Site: brandenburg
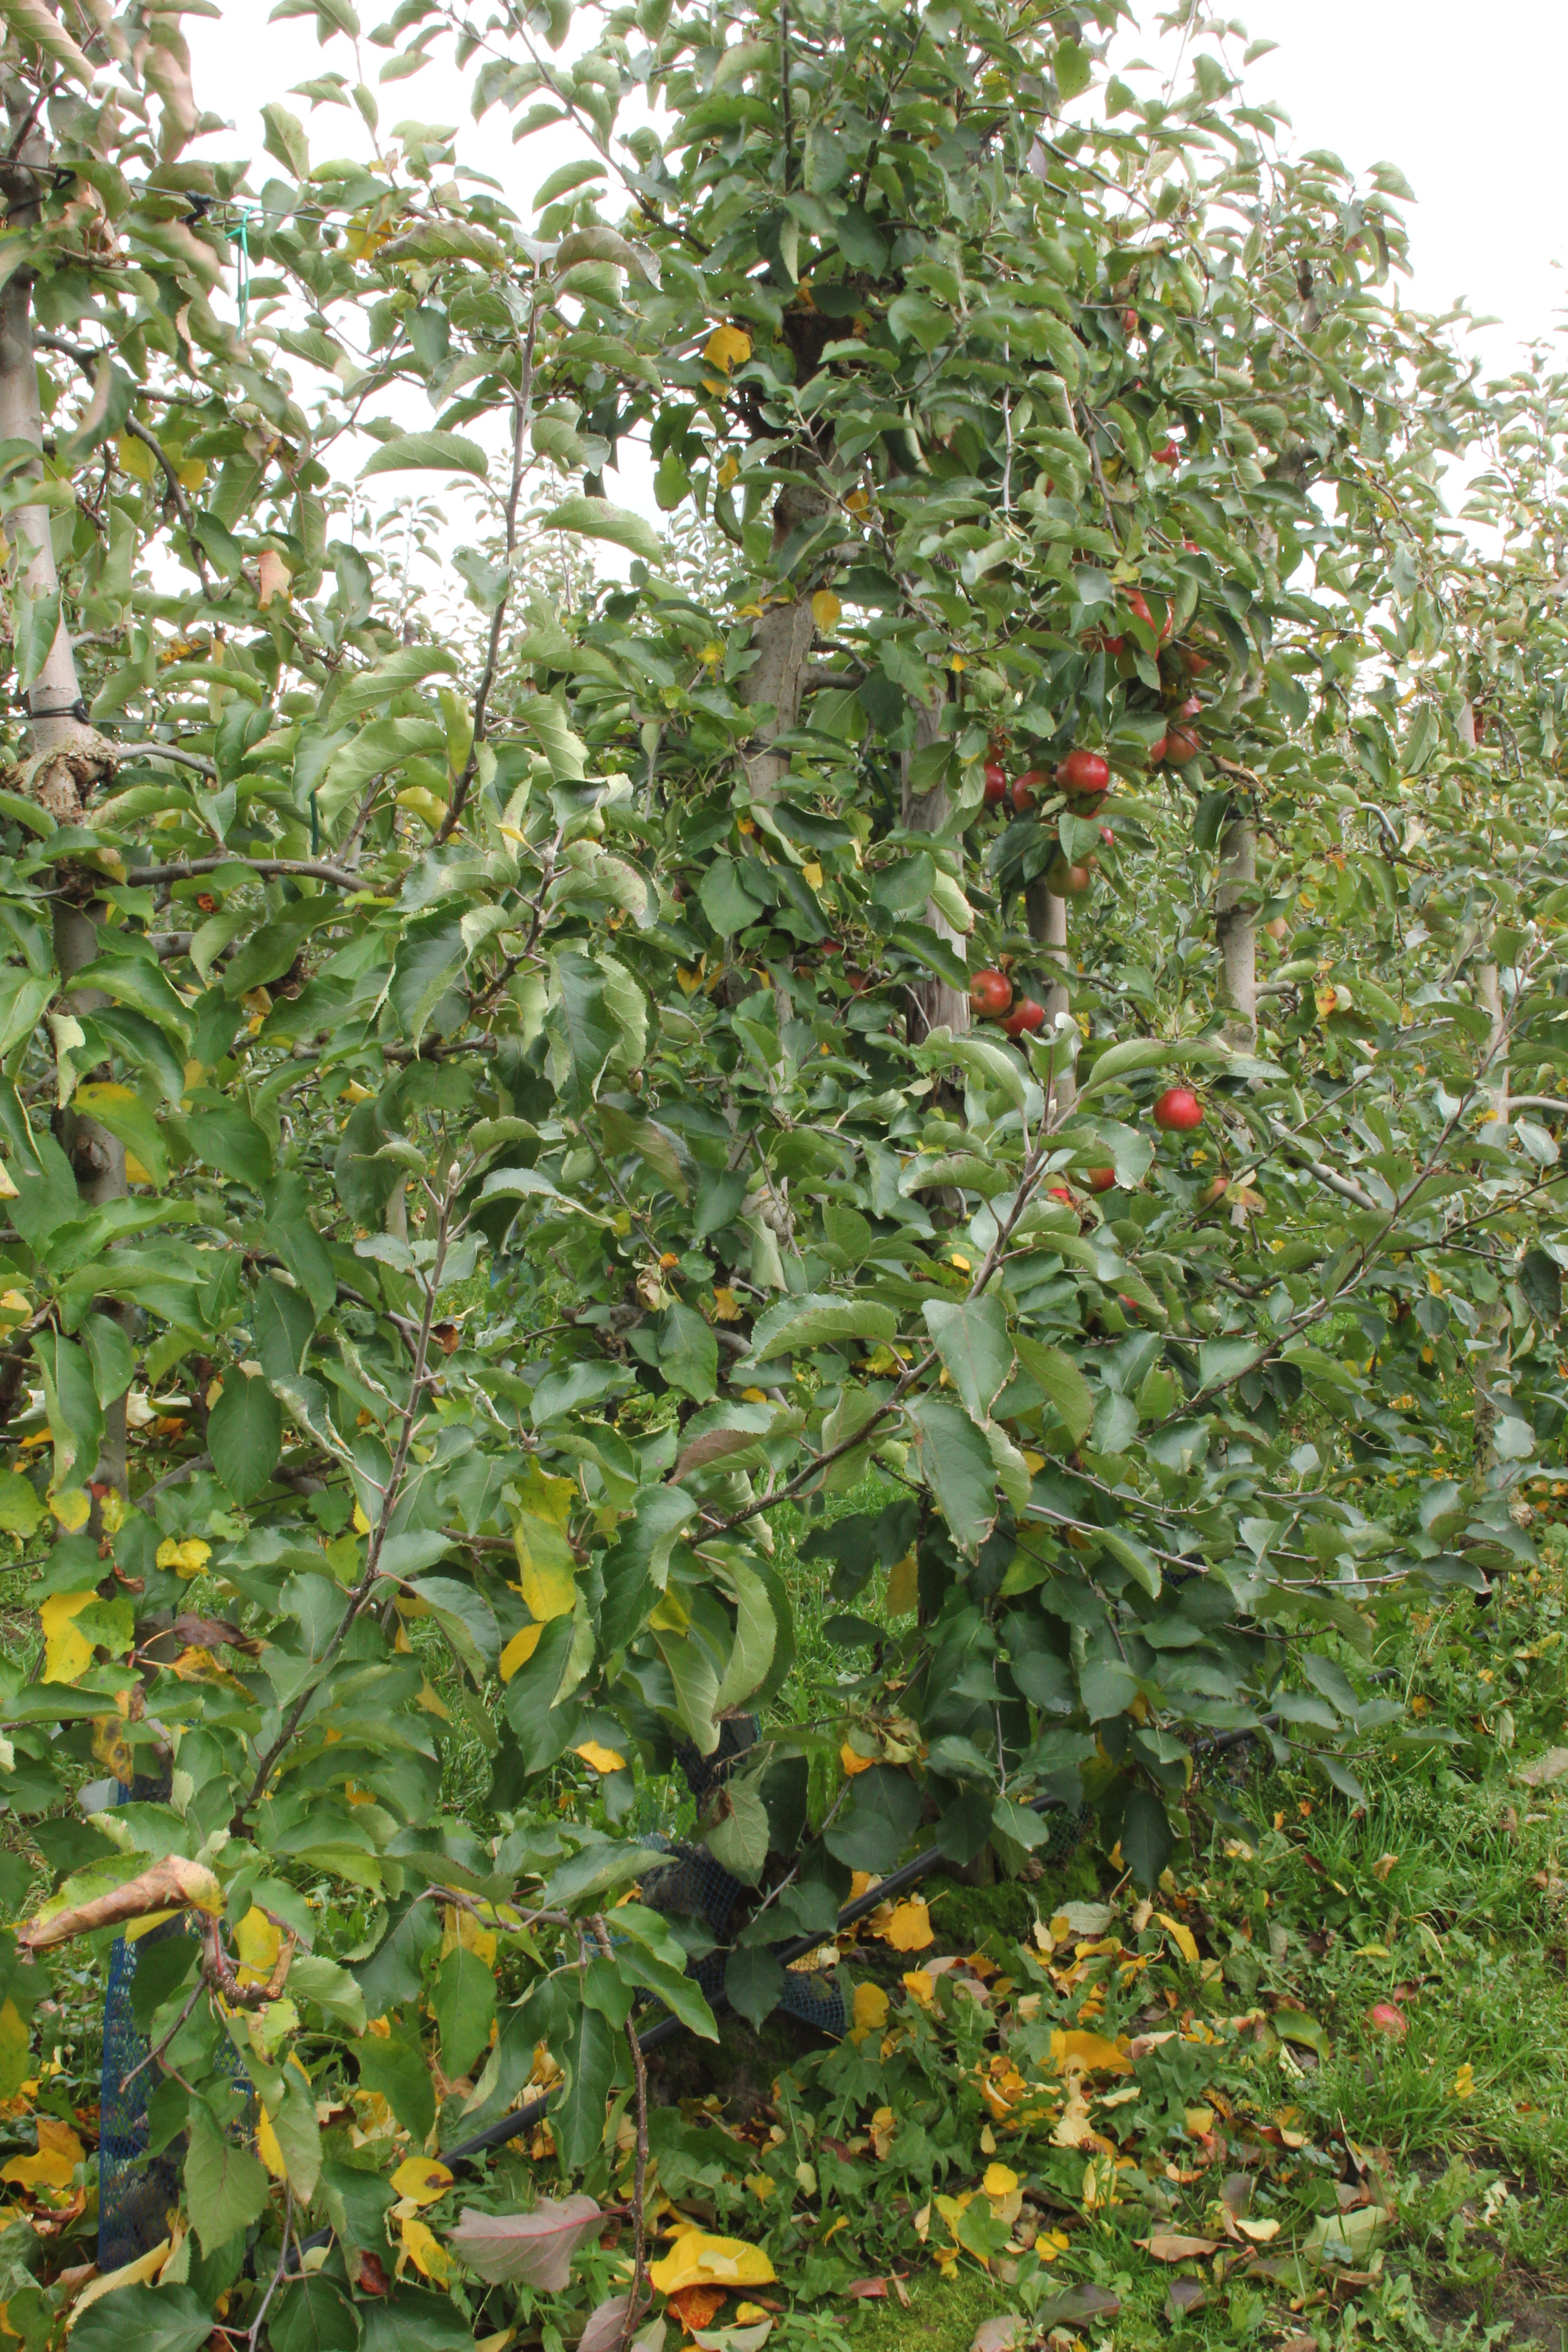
Growth stage (BBCH 91): Senescence, beginning of dormancy